UK Government Decontamination Service

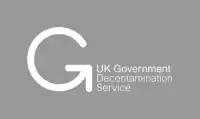
UK Government Decontamination Service

The UK Government Decontamination Service (sometimes written without the "UK" prefix or abbreviated to GDS) is an organisation within the UK Government that provides advice and guidance to help the UK resist and recover from any deliberate or accidental release of chemical, biological, radiological or nuclear materials (CBRN) or from major accidental releases of hazardous materials (HAZMAT).